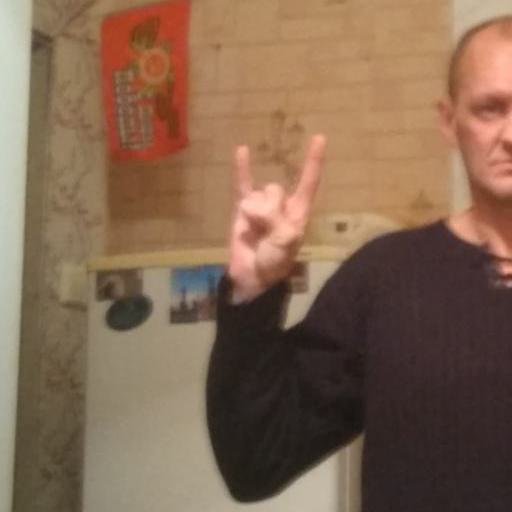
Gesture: rock